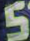
Number: 5